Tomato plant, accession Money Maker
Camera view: tilt-top (135 deg); turntable rotation: 330 degrees
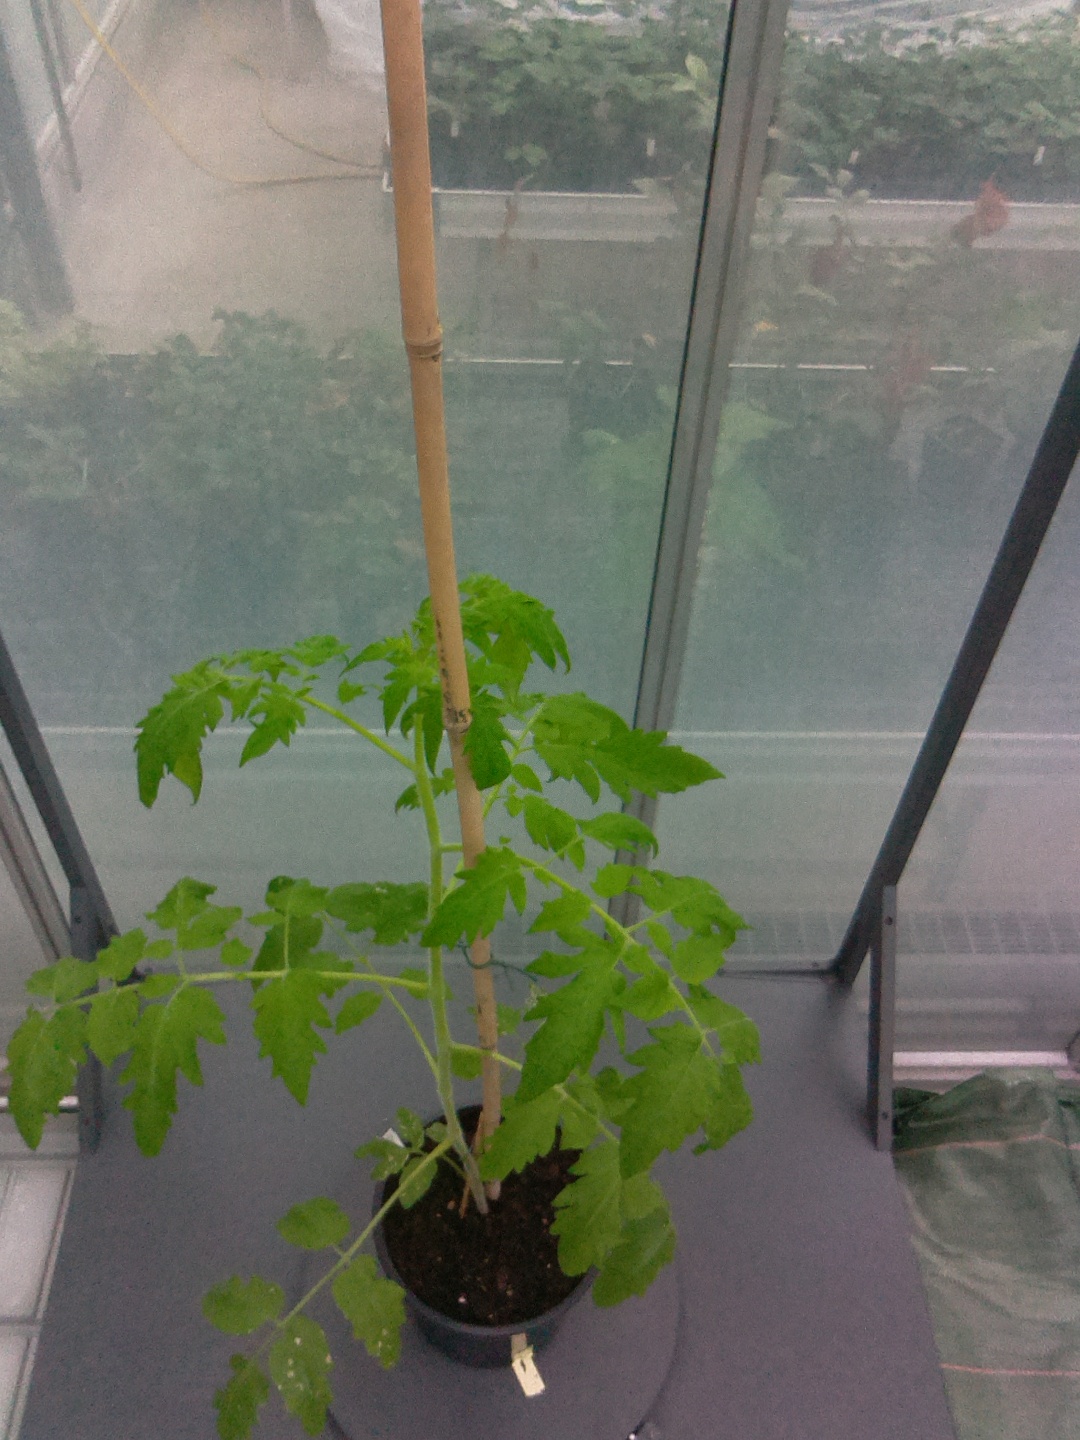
BBCH growth stage 15: 10 of true leaves visible